La Baie

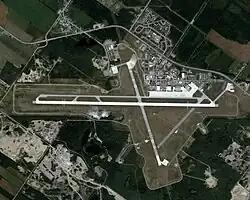
The Bagotville military base and airport

Bagotville Airport (YBG) is Saguenay-Lac-Saint-Jean's main civilian airport and shares its facilities with 3 Wing Bagotville. It handles 90,000 passengers a year. In 2000, the civilian facilities were given to the City of Saguenay by Transport Canada; Promotion Saguenay manages the airport. Flights to Montreal and other Quebec destinations take off daily. Since 2006 and 2008 respectively, Sunwing Airlines and Air Transat have offered international flights to southern destinations in the winter.